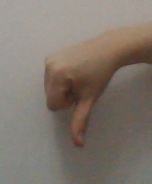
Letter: waw